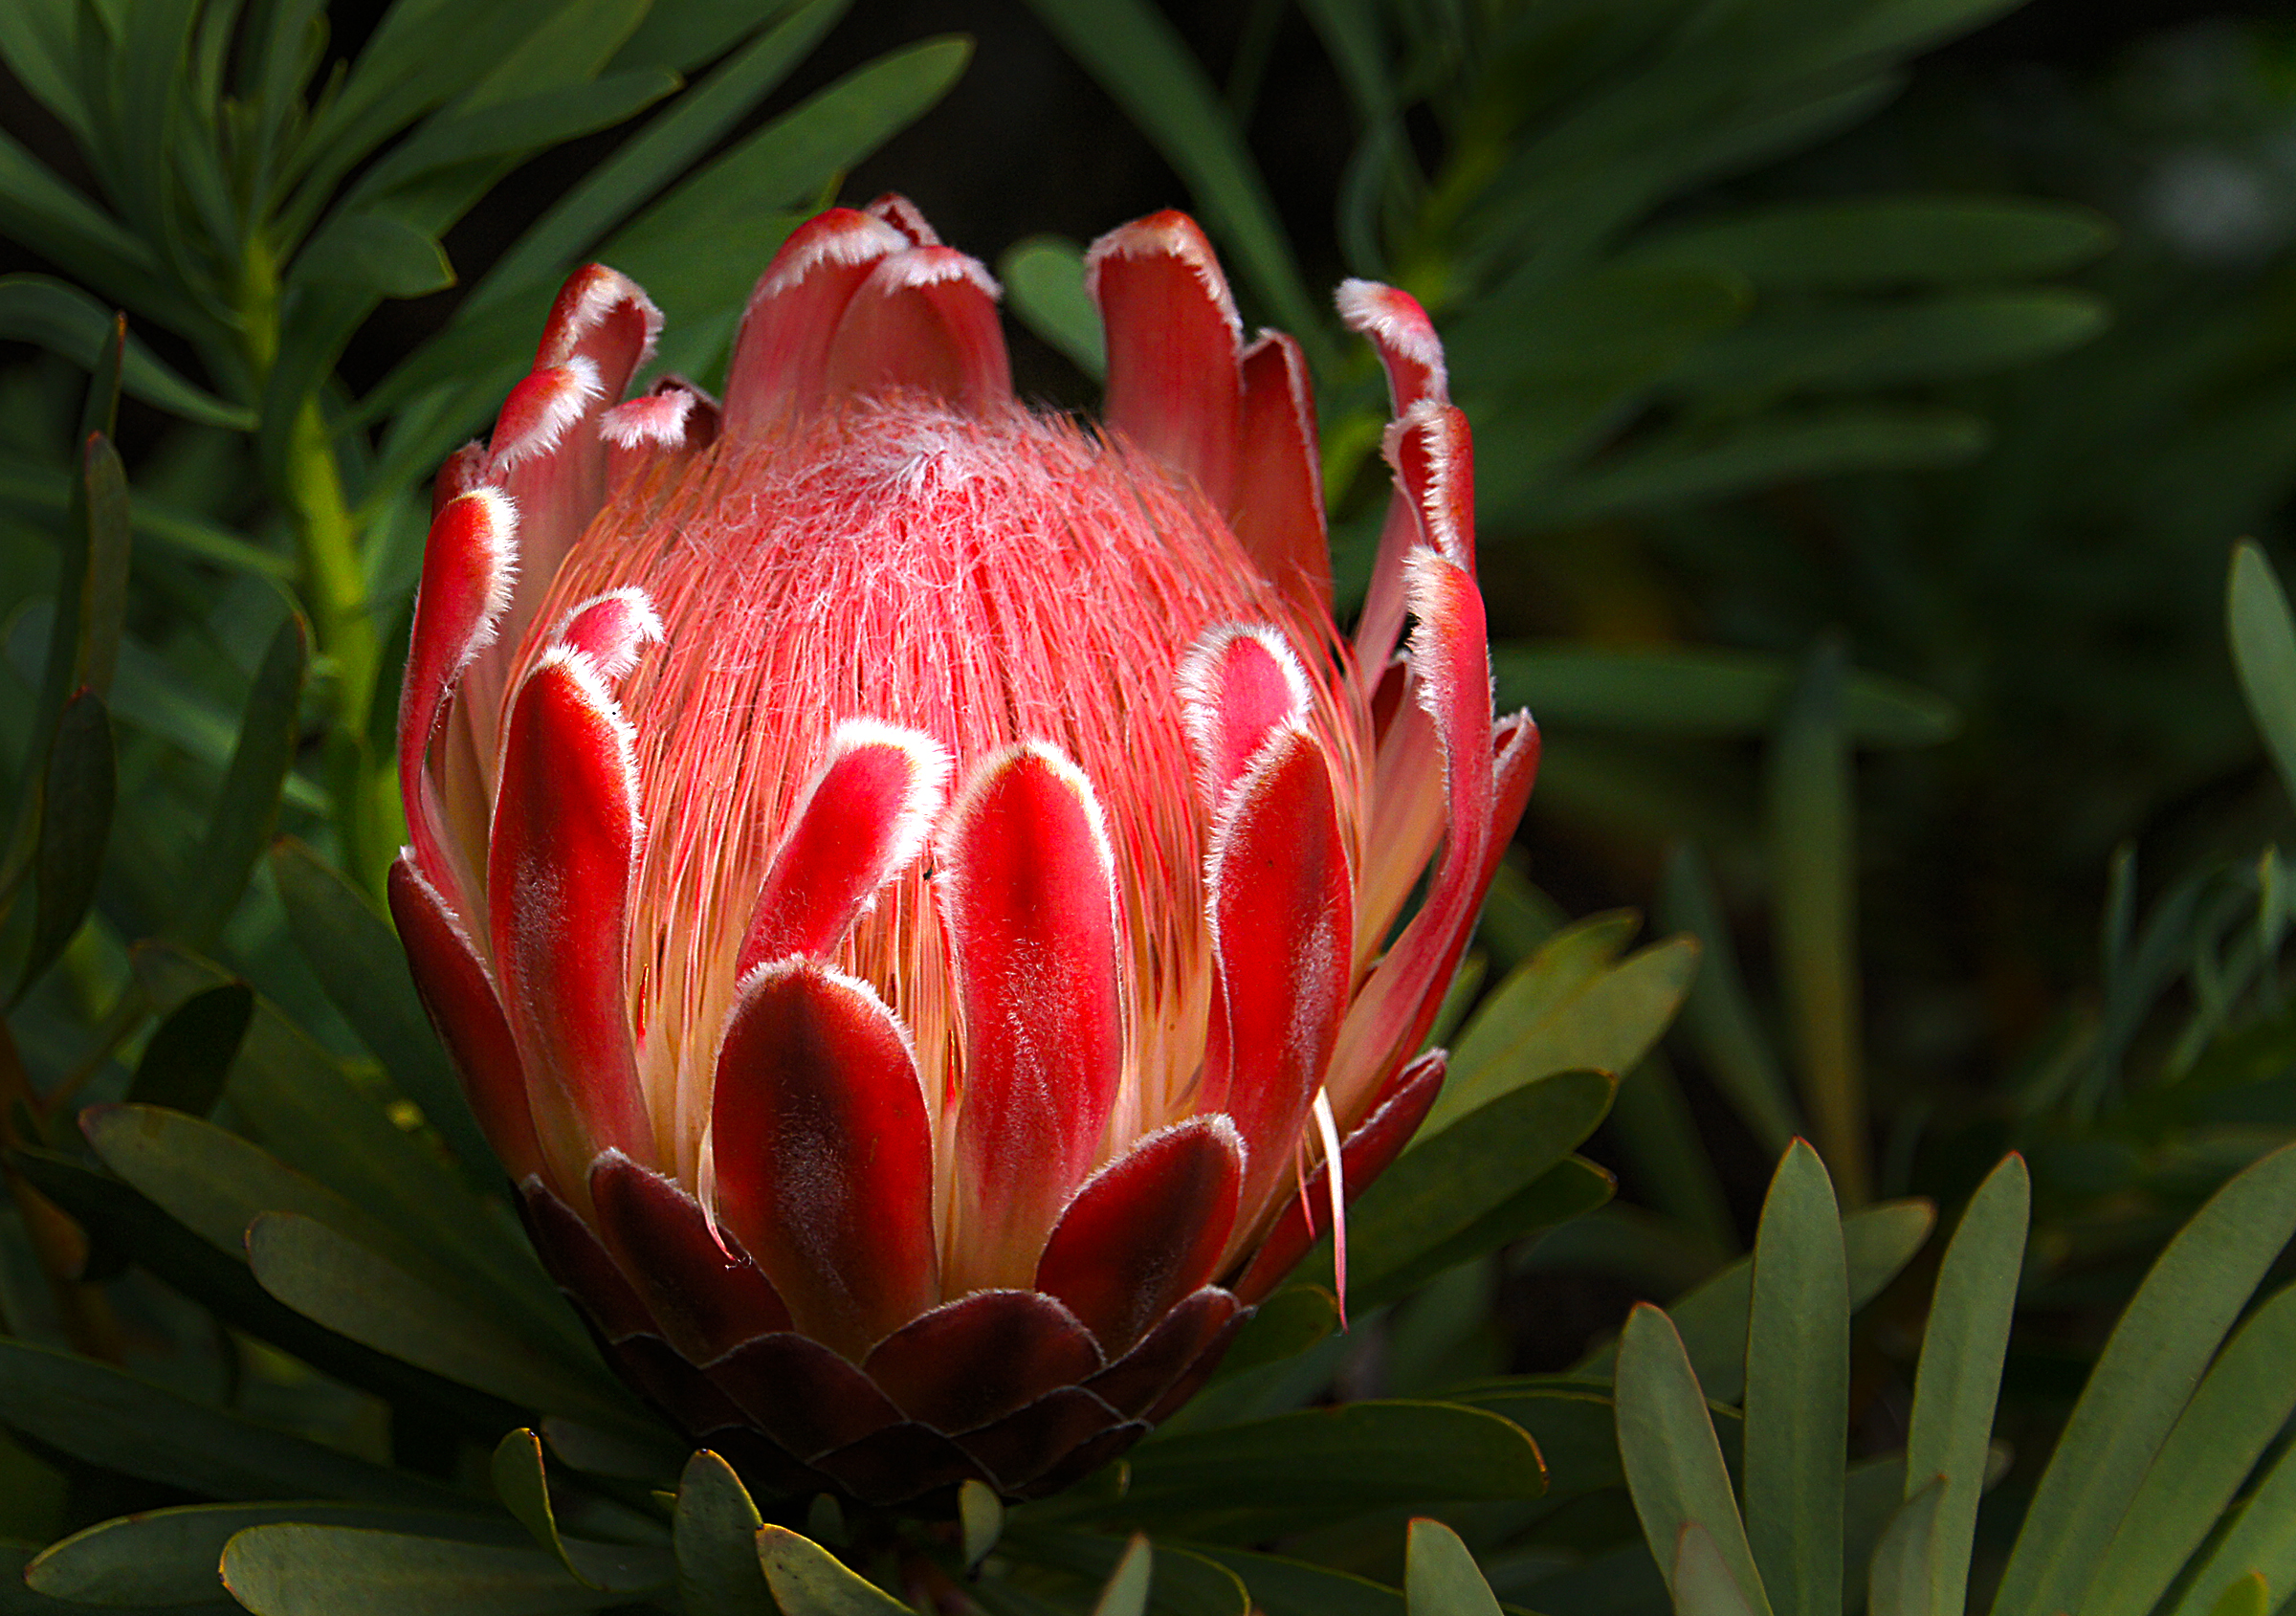
plant, flower, petal, red, botany, flora, flowers, close up, sonydslra580, protea, neriifolia, pinkice, macro photography, flowering plant, land plant, protea family